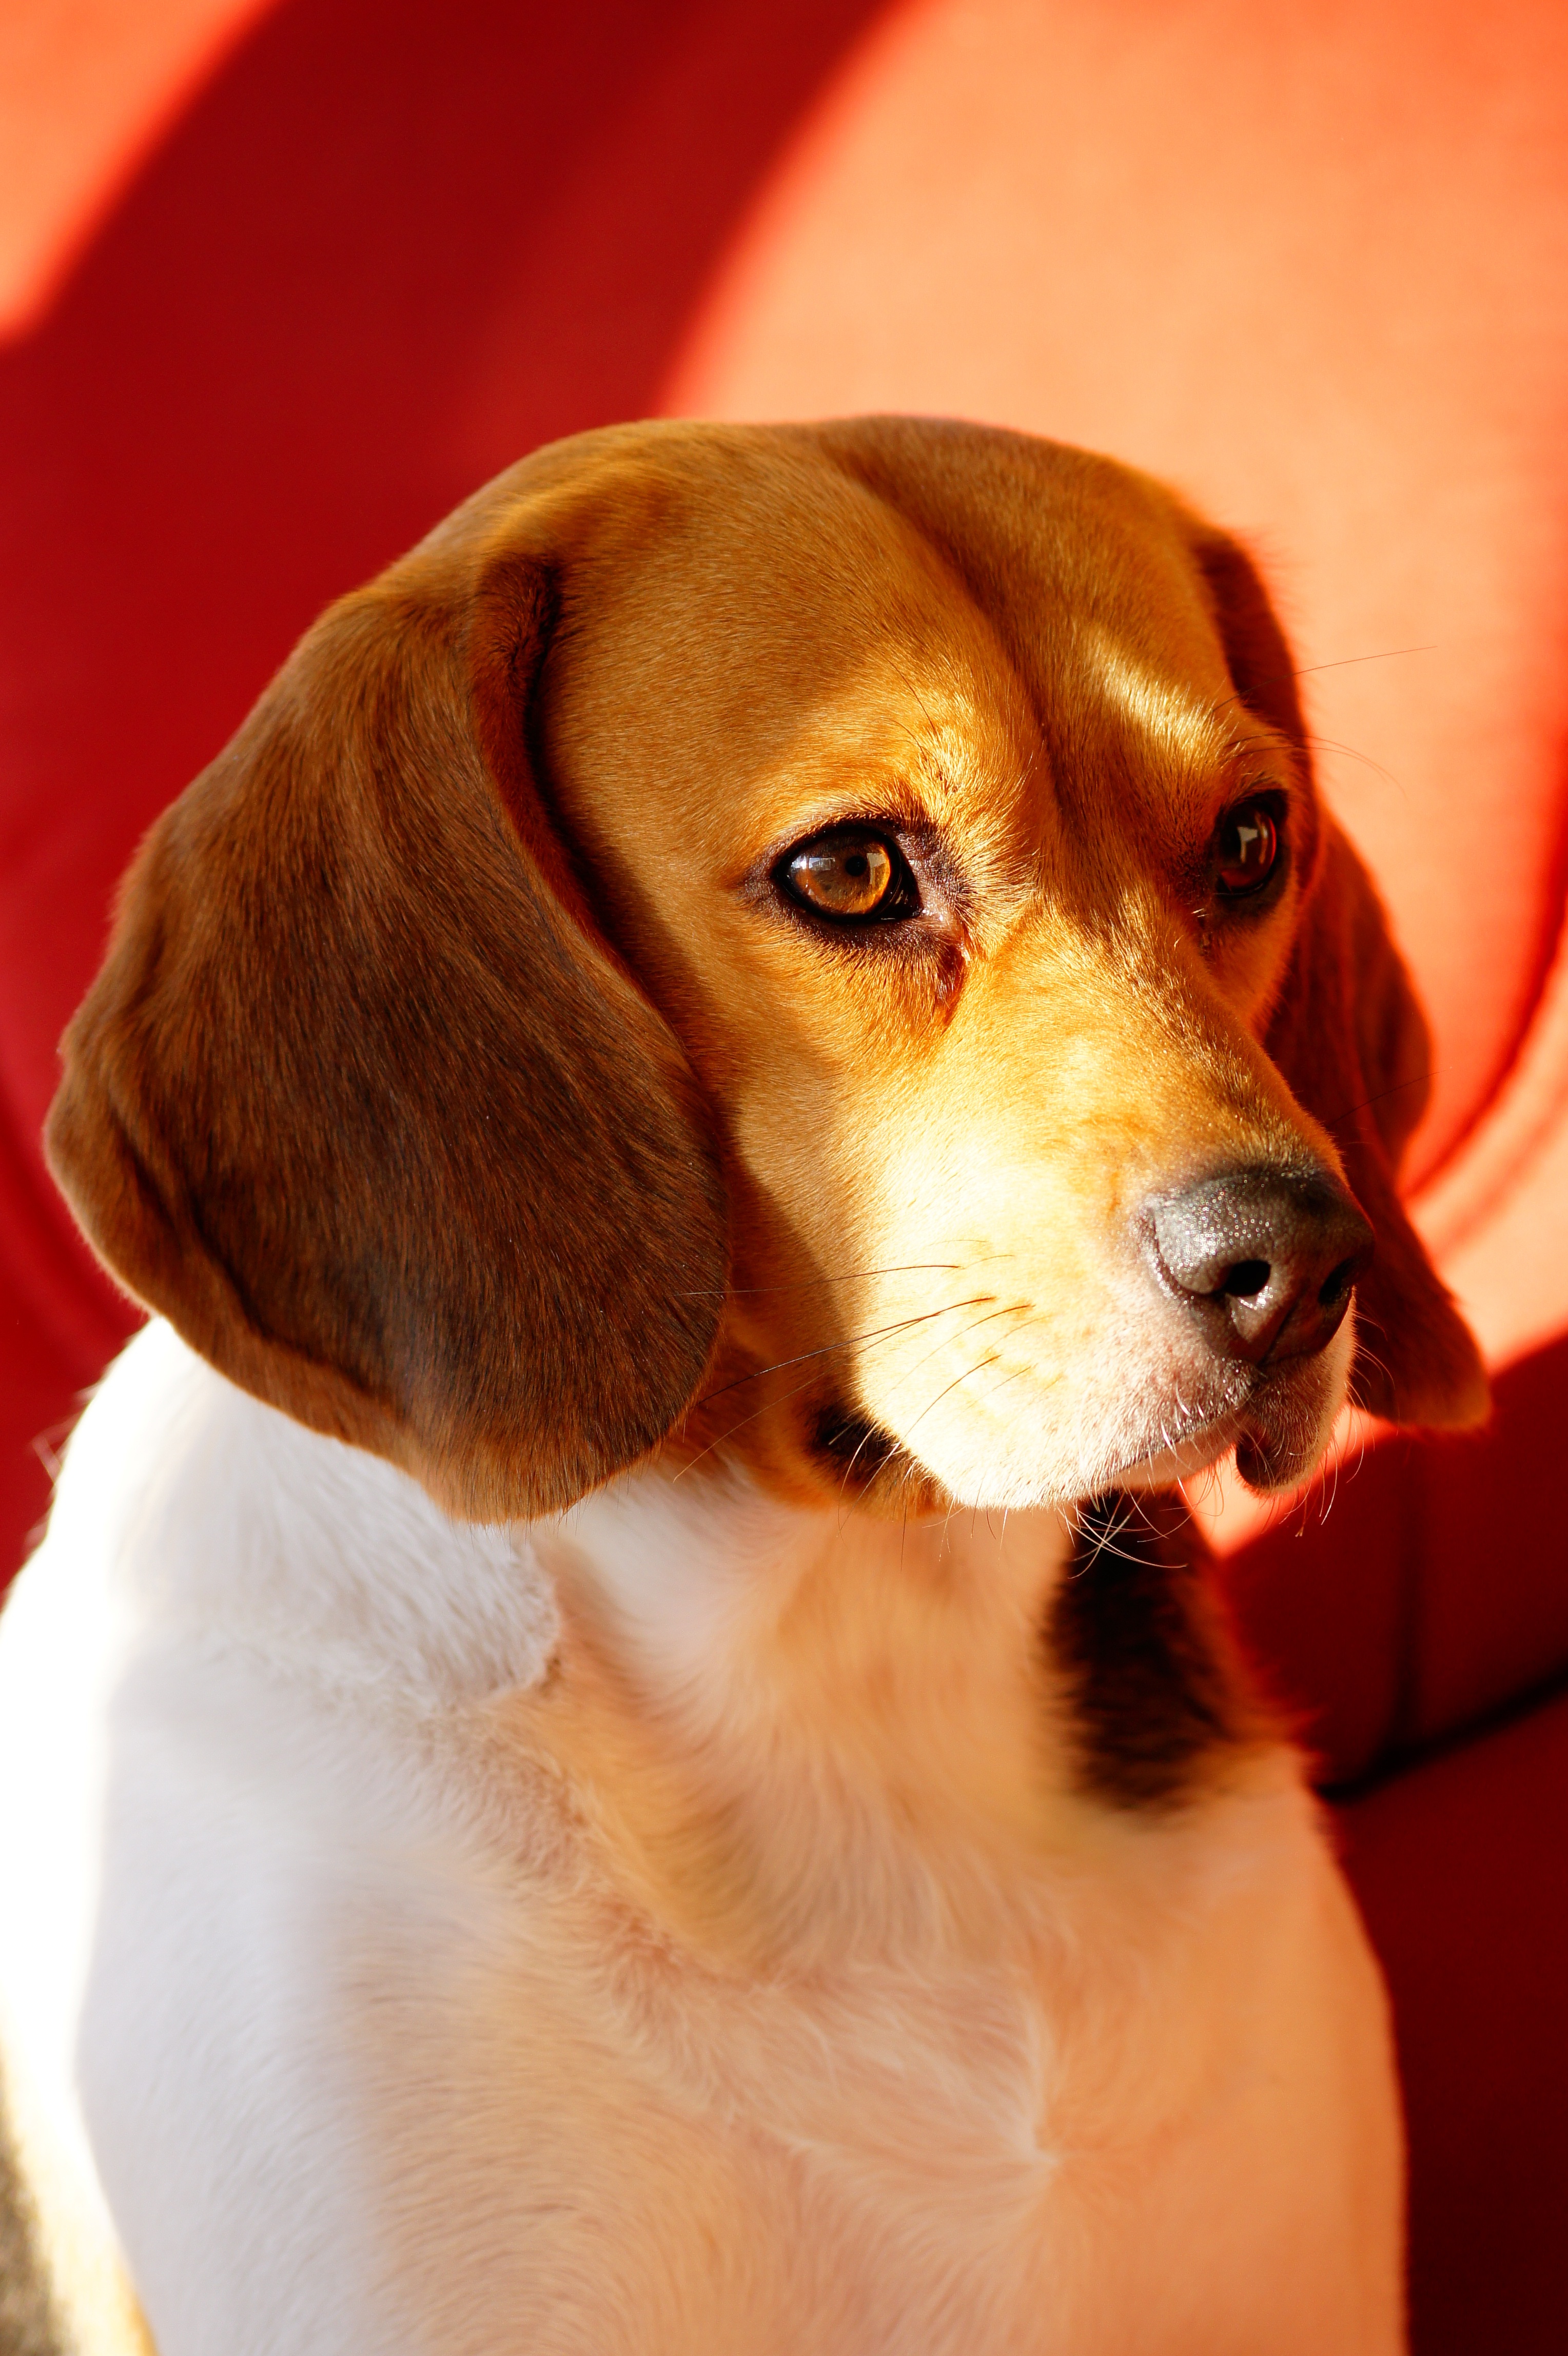
light, puppy, dog, animal, color, mammal, hound, close up, nose, head, look, vertebrate, domestic, beagle, harrier, dog breed, scent hound, familiar, intense look, dog like mammal, american foxhound